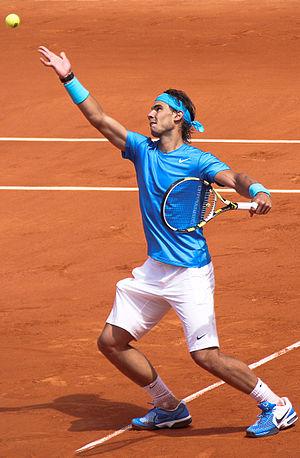
Rafael Nadal Parera est un joueur de tennis espagnol né le 3 juin 1986 à Manacor, sur l'île de Majorque, en Espagne. Il commence sa carrière professionnelle en 2001 à la 1002ᵉ place. Puis, en une même année, il entre successivement dans le top 100 puis dans le top 50. Après avoir été classé au second rang mondial durant 160 semaines consécutives, il devient nᵒ 1 mondial le 18 août 2008 jusqu'au 6 juillet 2009, puis du 7 juin 2010 jusqu'au 3 juillet 2011 et encore en 2013, 2017 et de nouveau fin 2019, ou début décembre, il cumule 201 semaines à la tête du classement ATP, se plaçant ainsi à la sixième place en terme de longévité, derrière Connors et devant McEnroe. Il compte notamment dix-neuf titres du Grand Chelem et trente-cinq ATP Masters 1000. En Février 2020, sa victoire au tournoi ATP 500 d'Acapulco lui permet d'établir son compteur de titres ATP à 85.